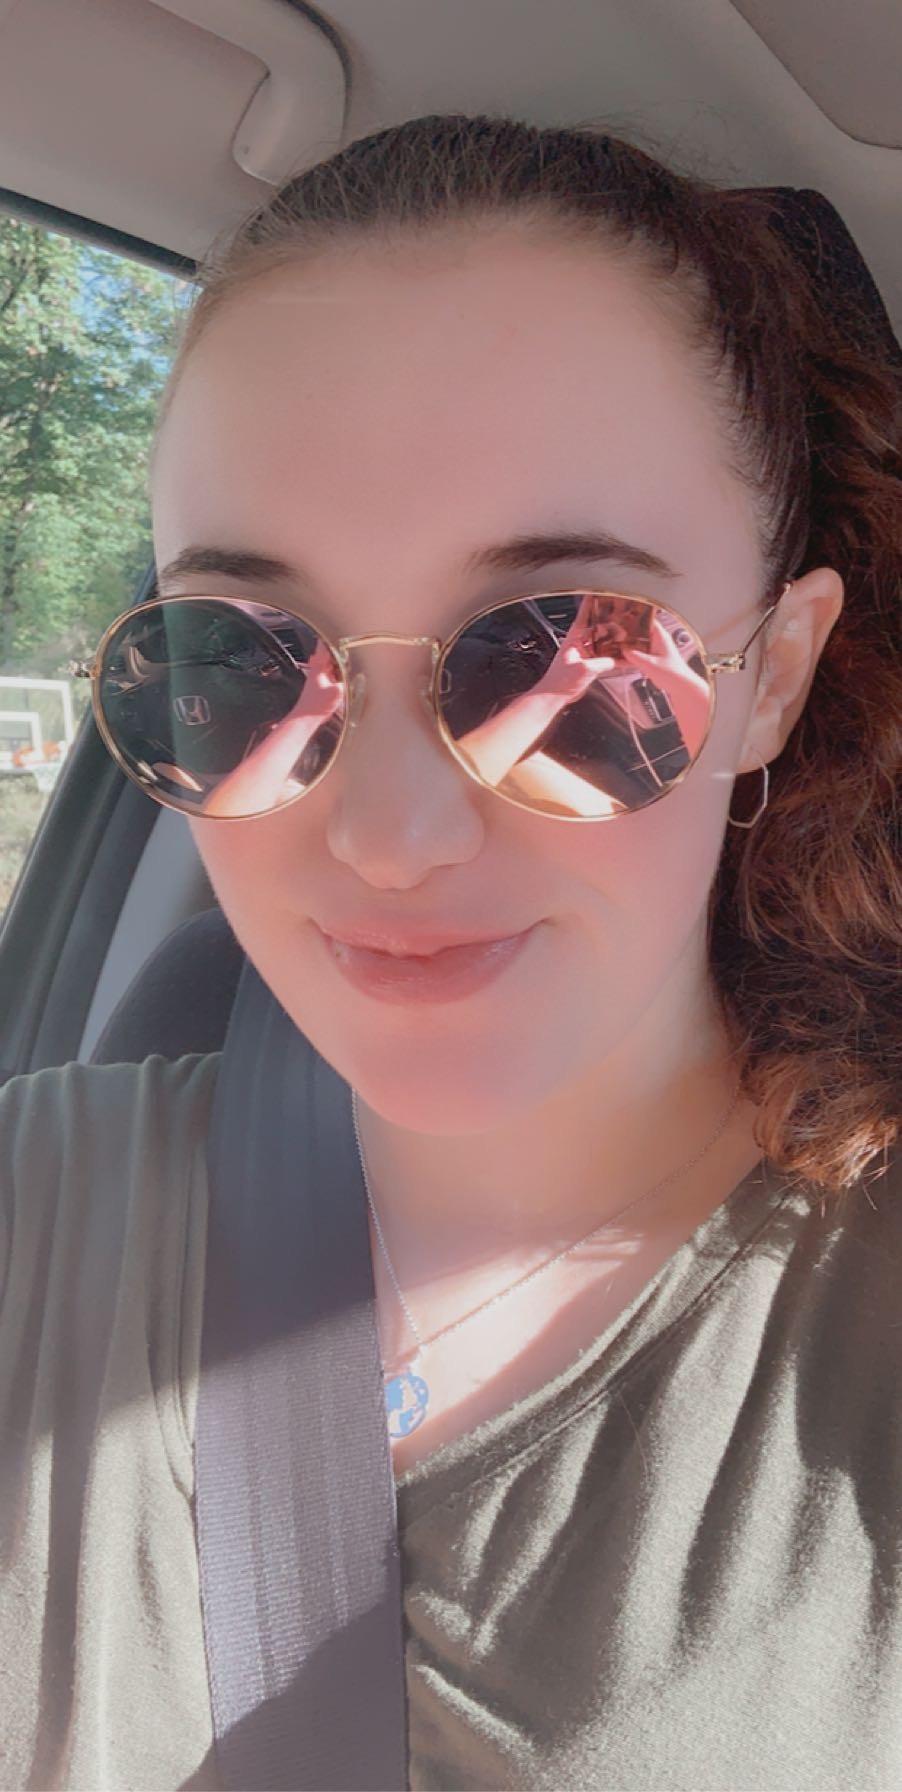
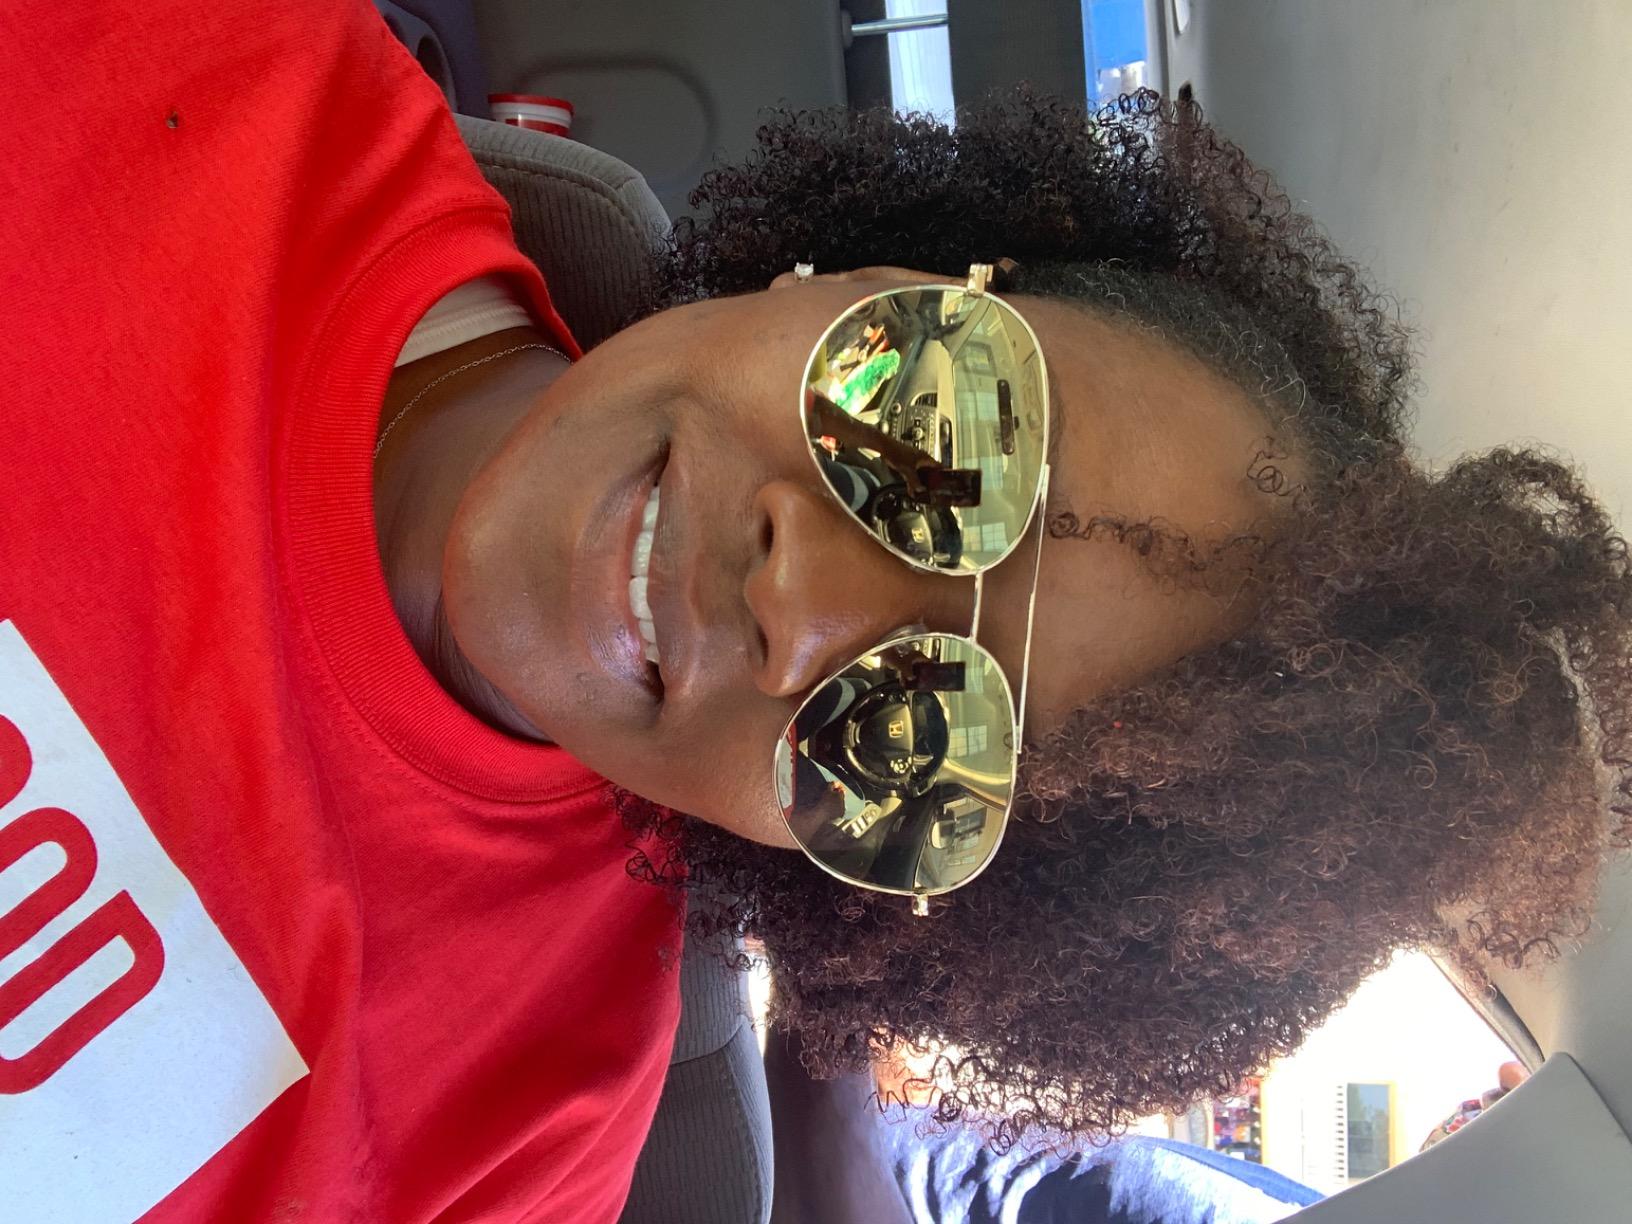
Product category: accessories_sunglasses
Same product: no